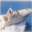
Label: ship